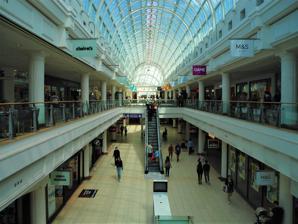
Building: Royal Priors Shopping Centre
Country: United Kingdom
Year built: 1988
Centre interior in 2019 Royal Priors Shopping Centre is a two-storey shopping precinct located in the town of Leamington Spa , England. It in located in the centre of the town on the main street, The Parade . Opened in 1988 by Queen Elizabeth II at a cost of £35 million, there is a seven-storey car park adjacent to it and the town's bus stops are nearby. The largest extension and refurbishment since it opened was in 2002 when a former outdoor court area to the north of the centre was covered over to increase indoor space at a cost of £7 million.. The centre was built on the former site of slum housing built between 1810 and 1840 by the wealthy of the town to house the poor and non-live in servants. References